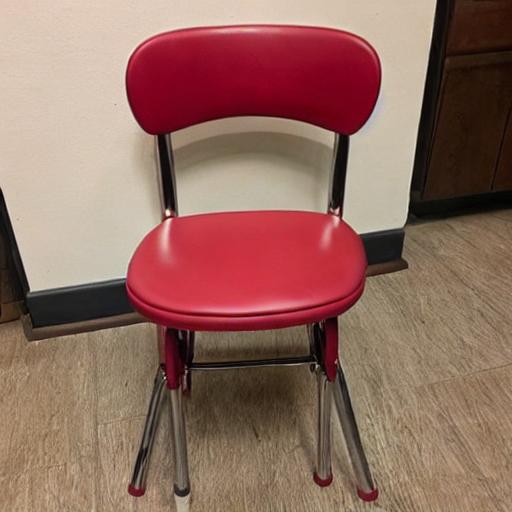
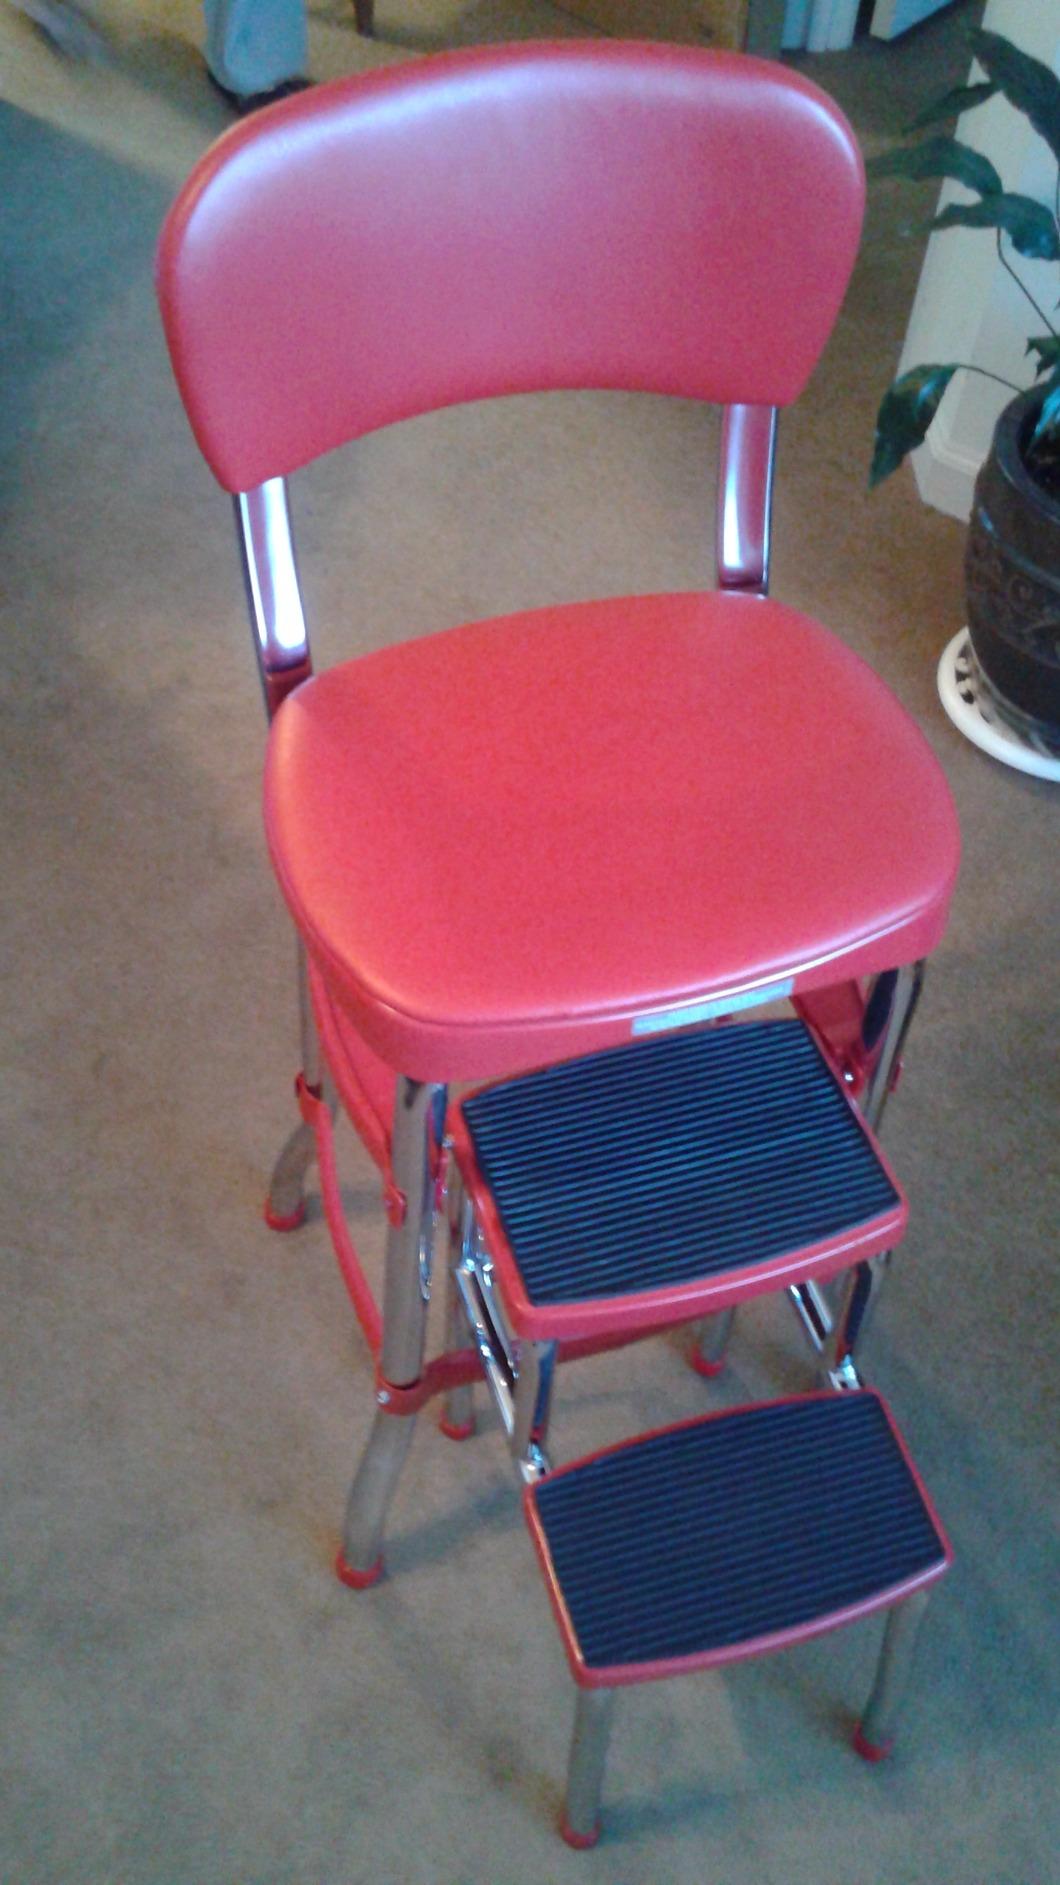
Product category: items_chair
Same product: no